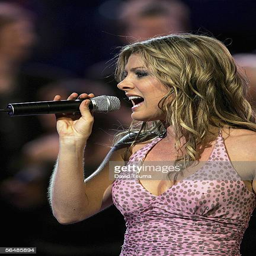
tv personality and pop artist performs